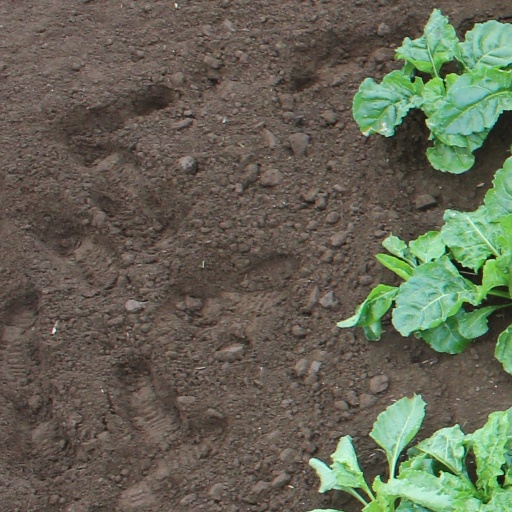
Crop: sugar beet